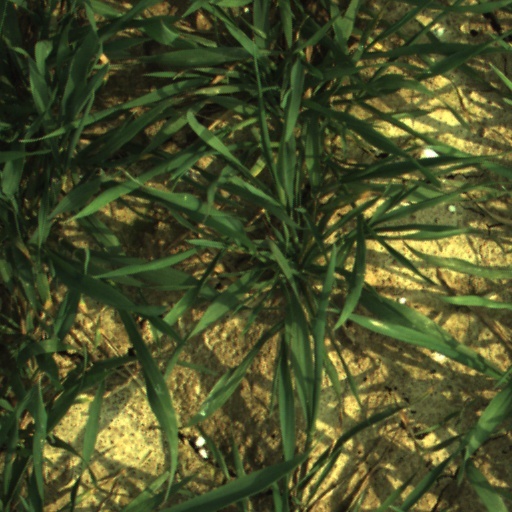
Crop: wheat